Manuel José Othón

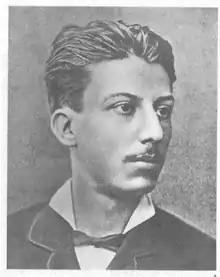
Portrait of Manuel José Othón in his youth.

Manuel José Othón (June 14, 1858 – November 28, 1906) was a Mexican poet, playwright, and politician. One of his most famous works is "Idilio salvaje", considered one of the most representative poems of Mexico.